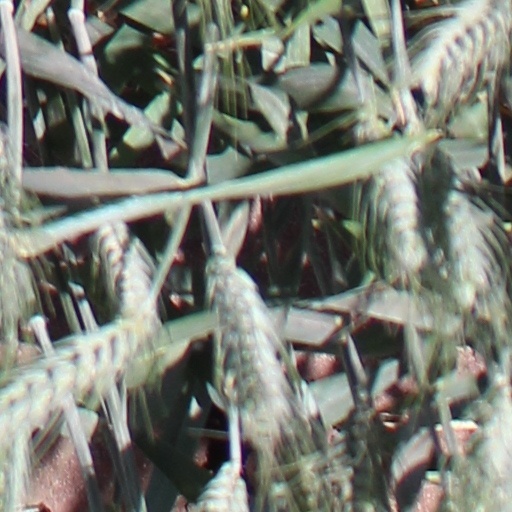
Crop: wheat